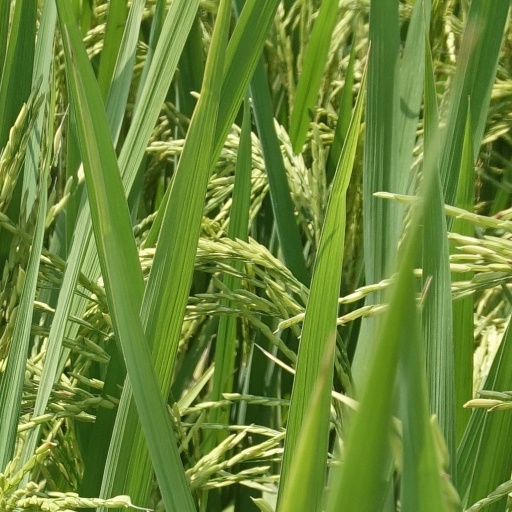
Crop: rice